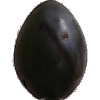
Label: Plum 3